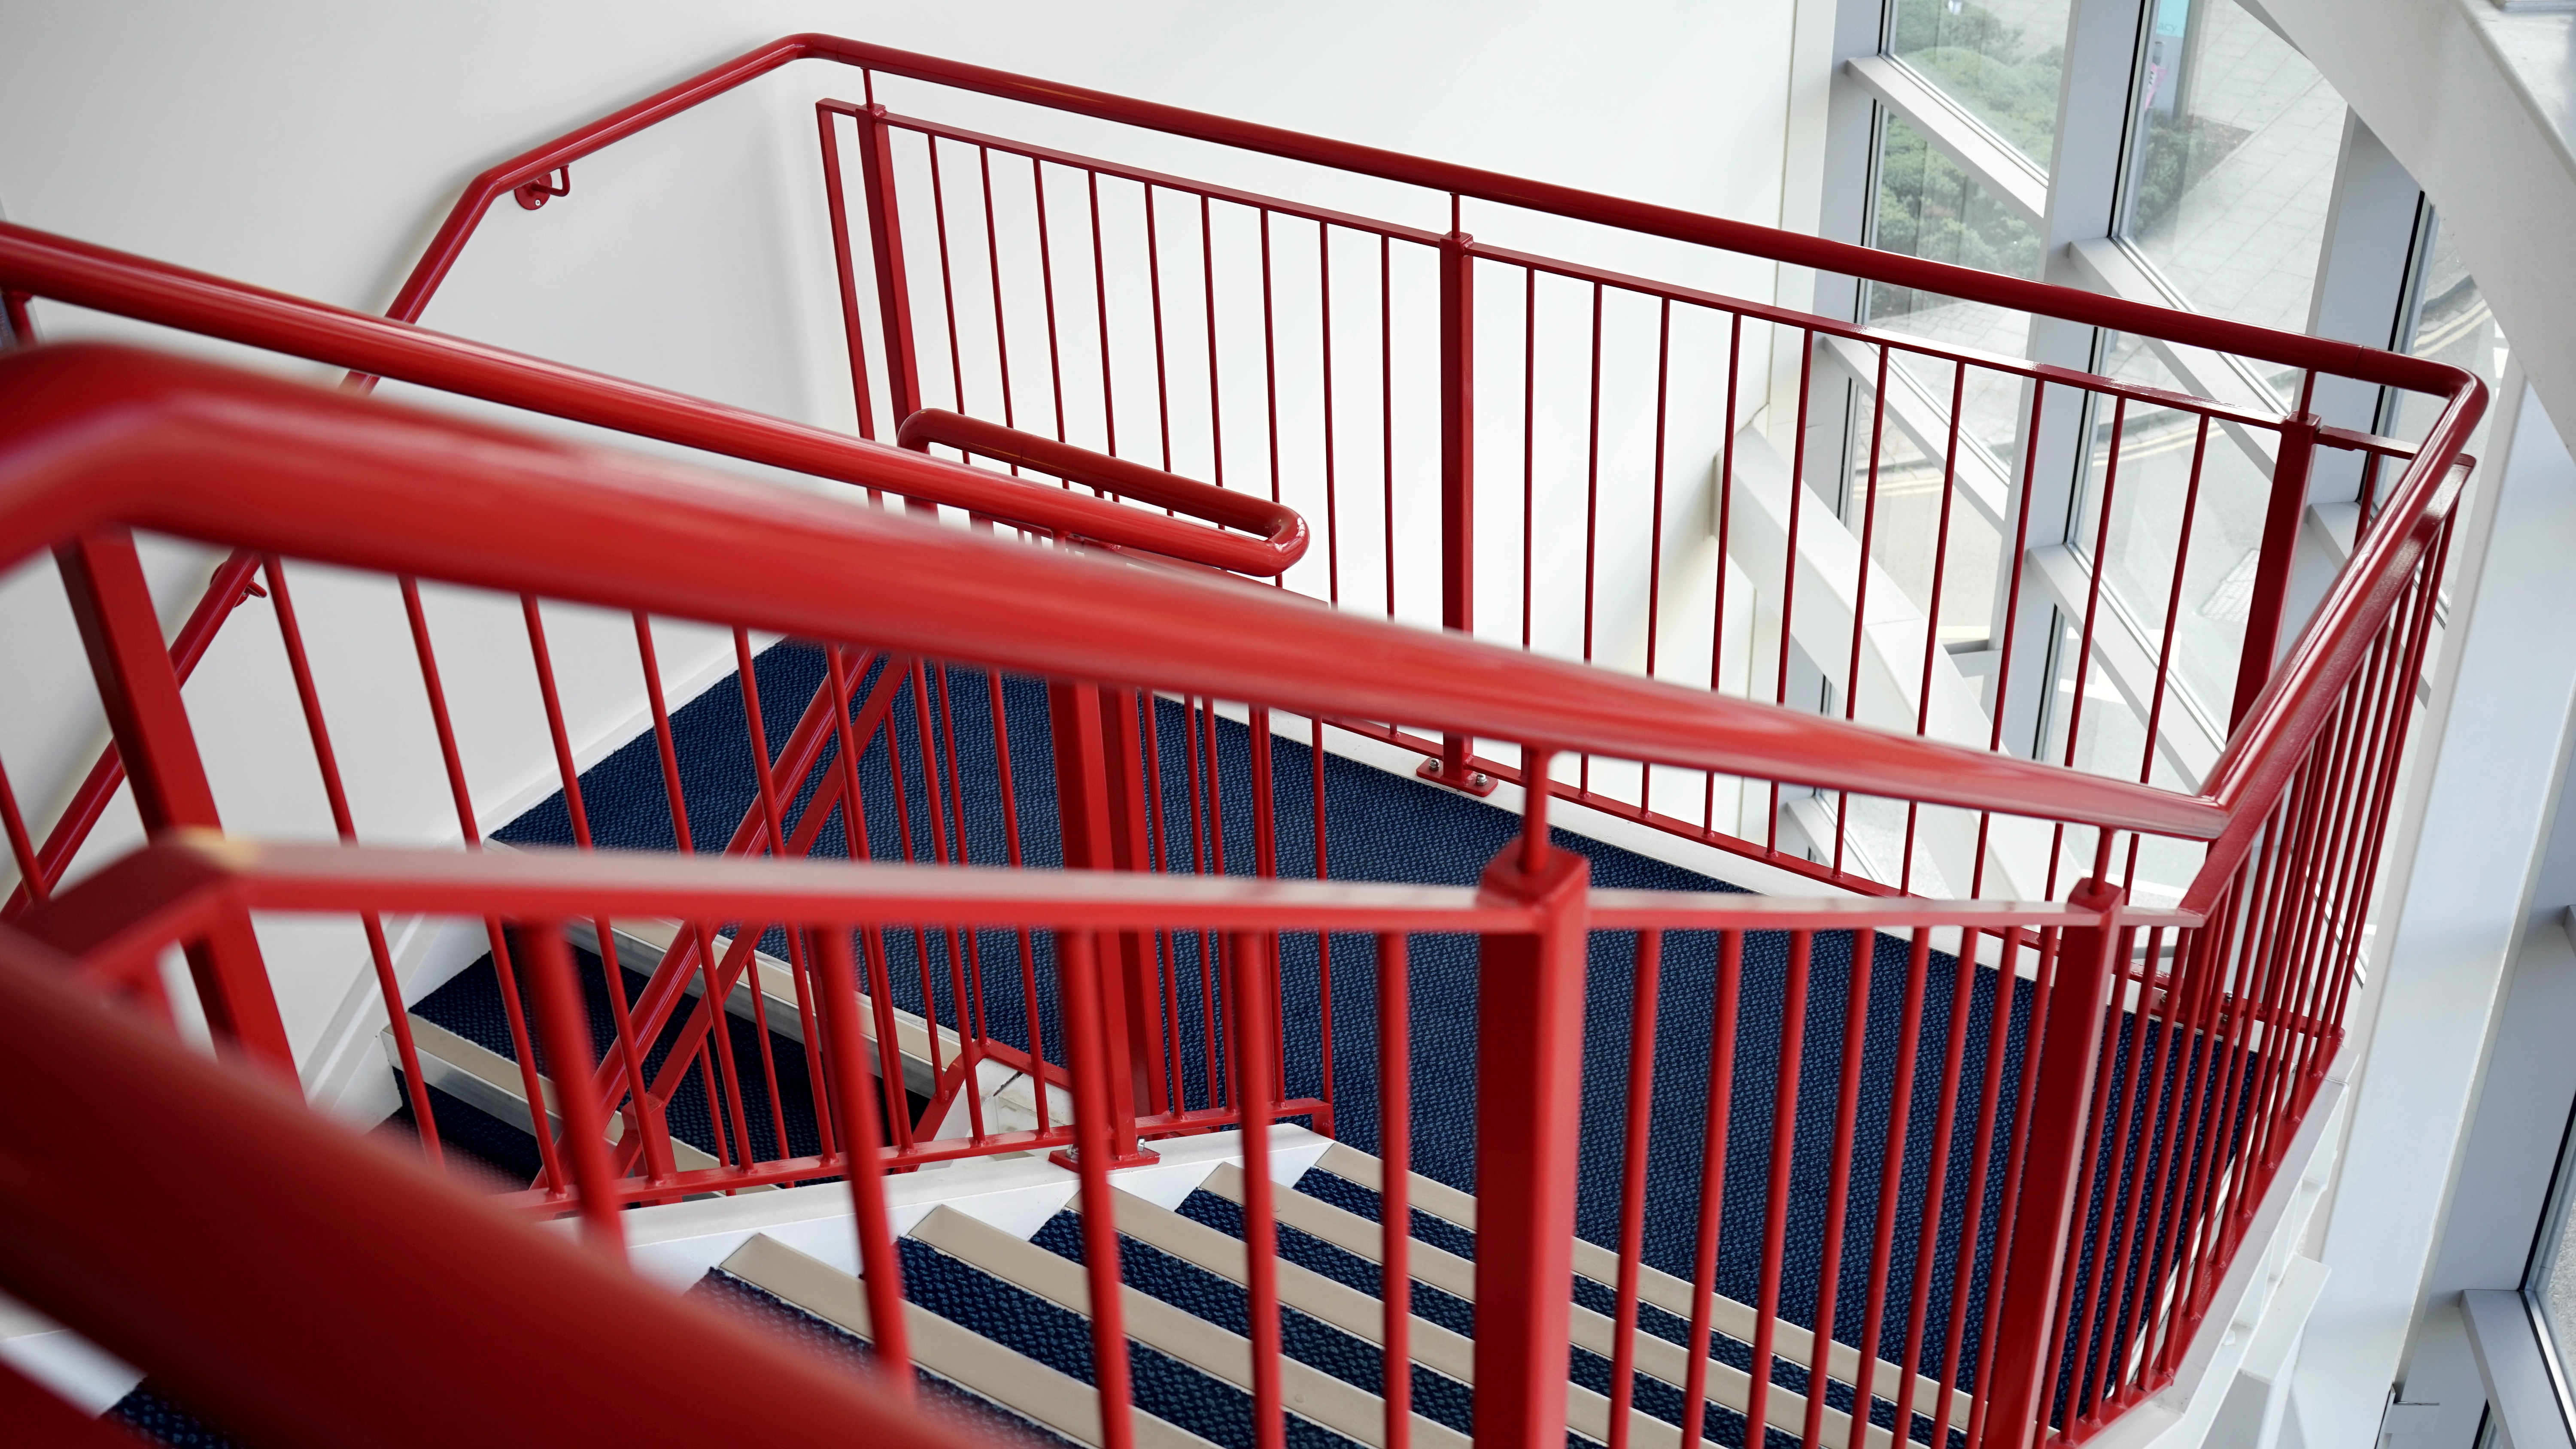
architecture, texture, interior, window, perspective, building, staircase, steps, steel, railing, pattern, red, color, metal, indoor, empty, business, stairway, modern, handrail, product, indoors, design, stairs, carpeted stairs